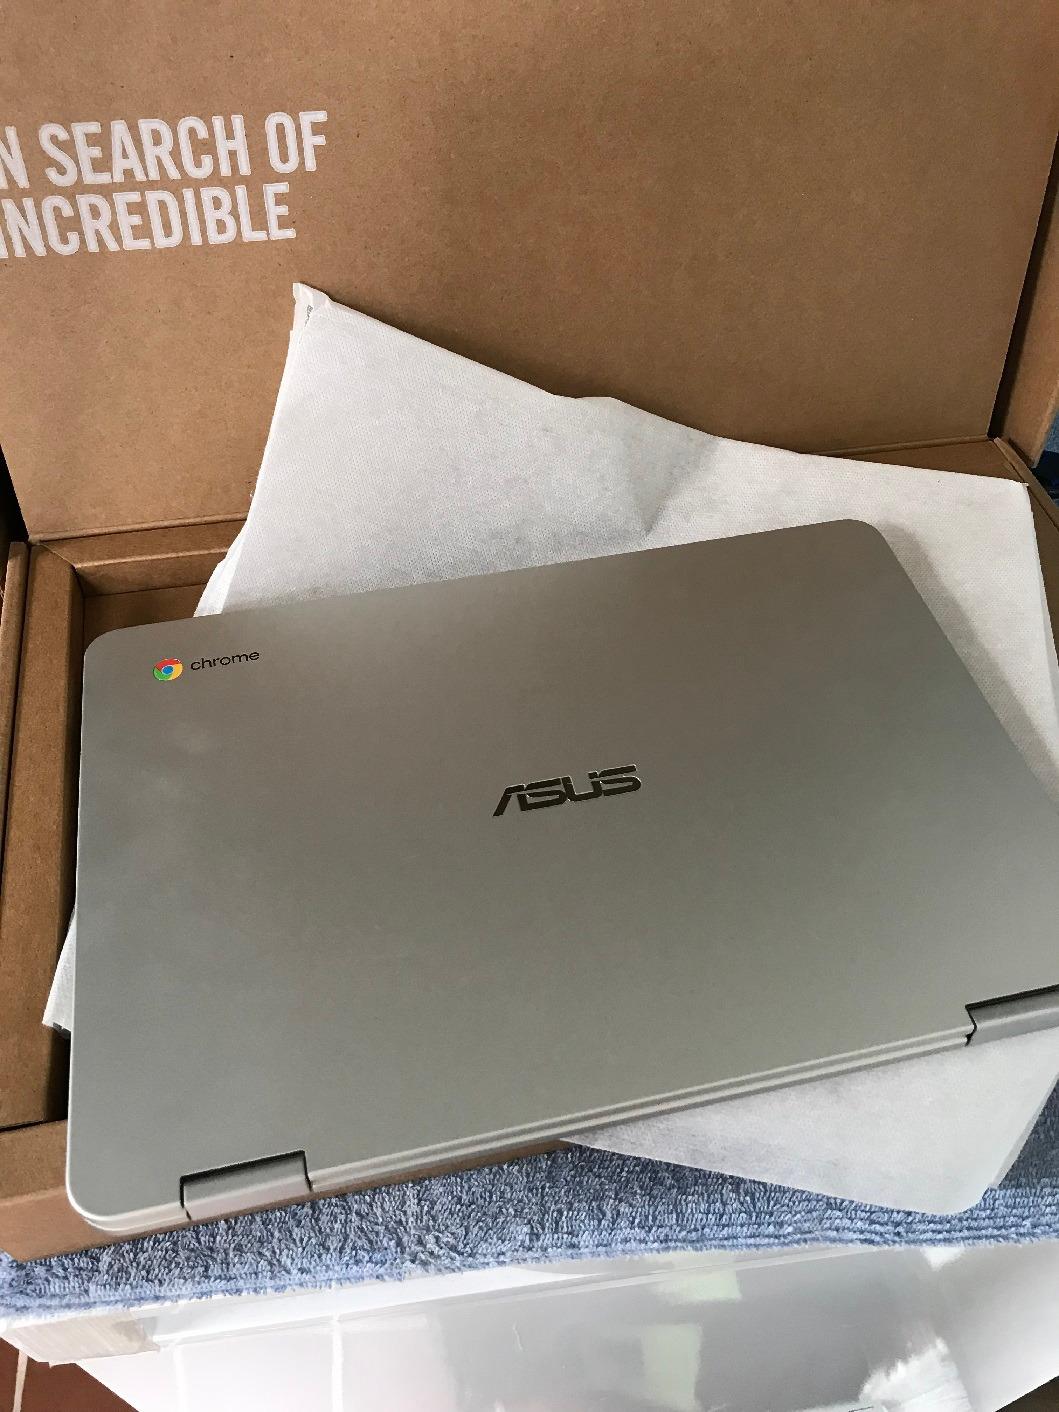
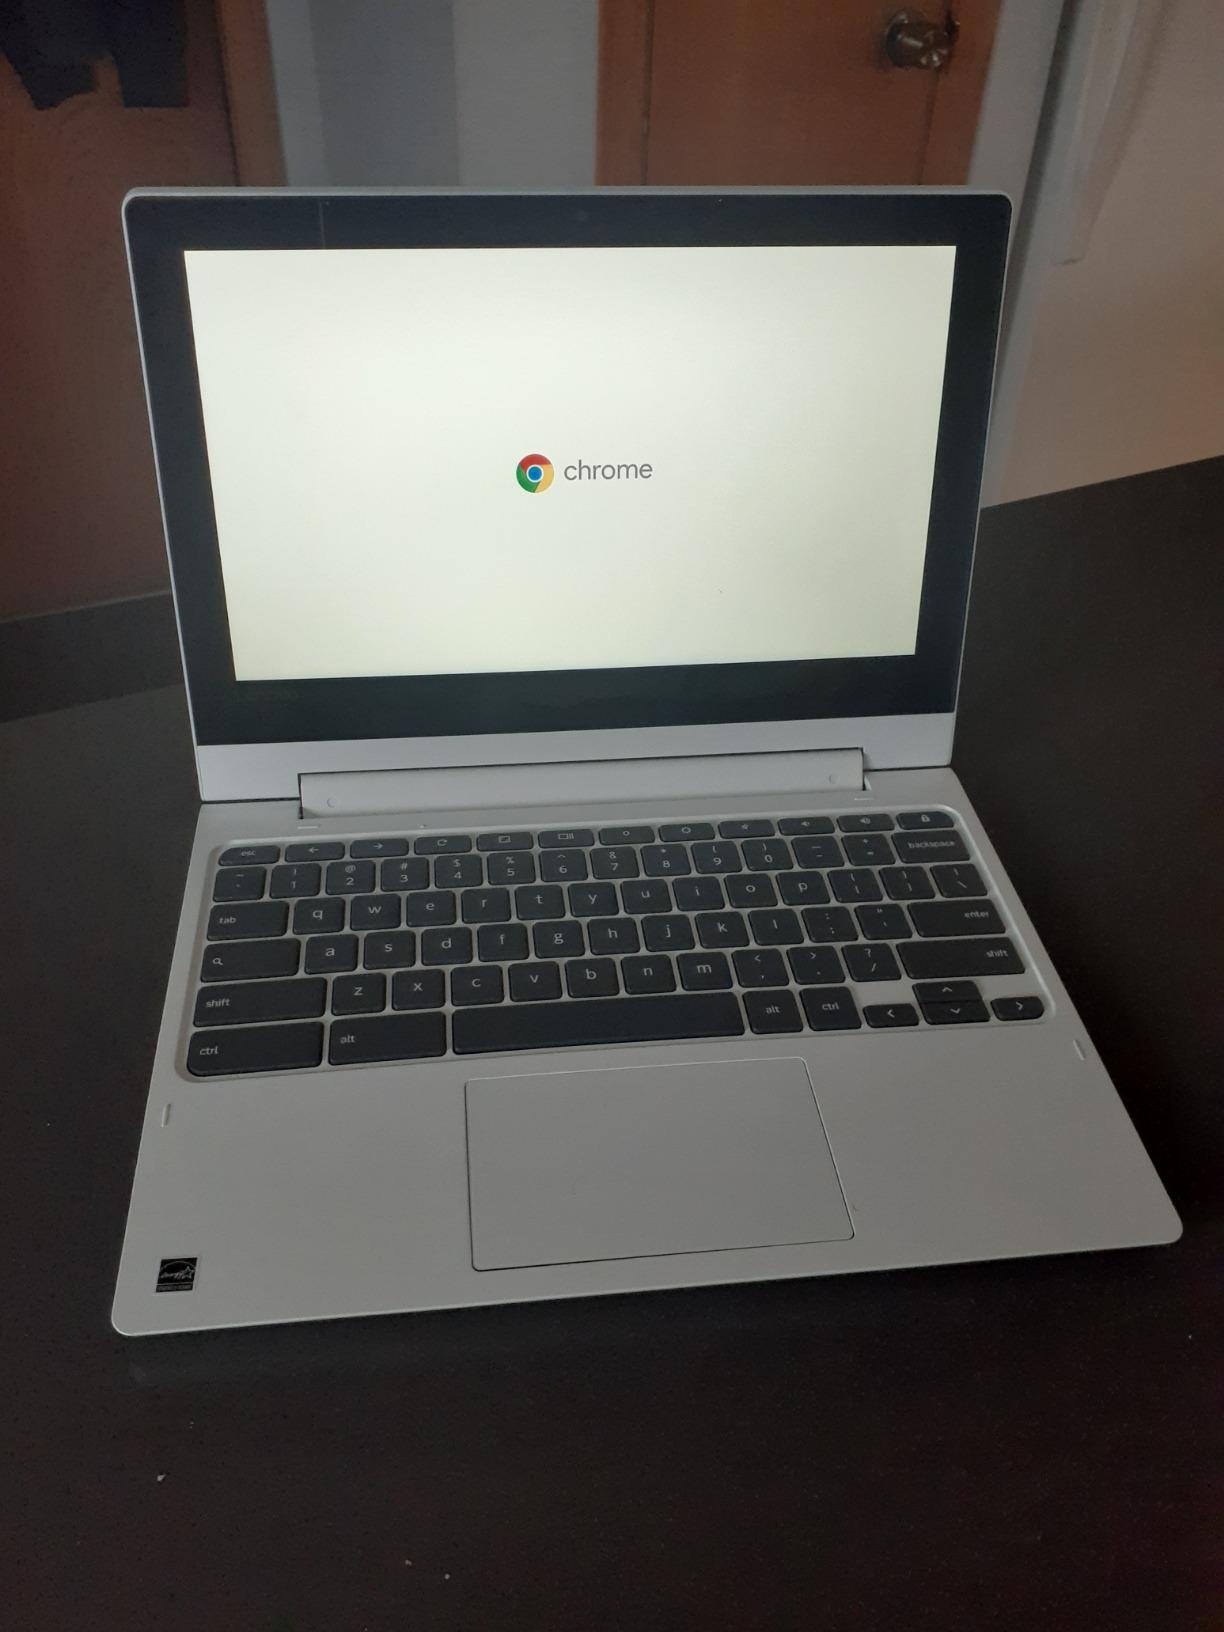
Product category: laptop
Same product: no